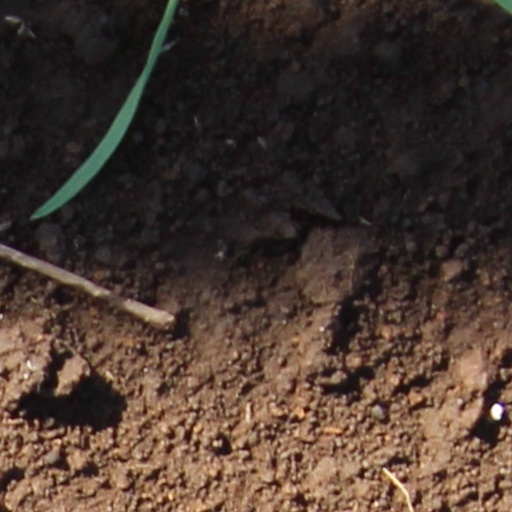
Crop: wheat